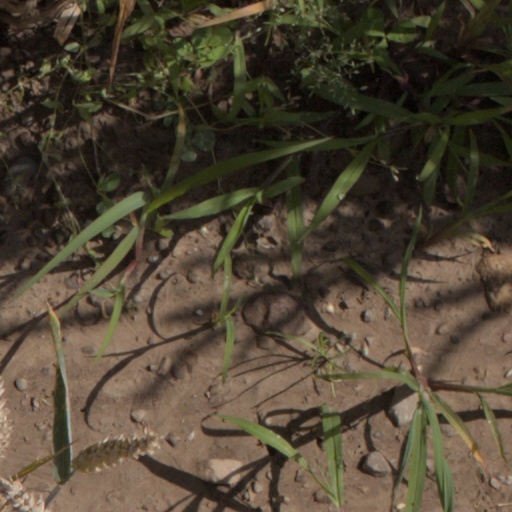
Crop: wheat